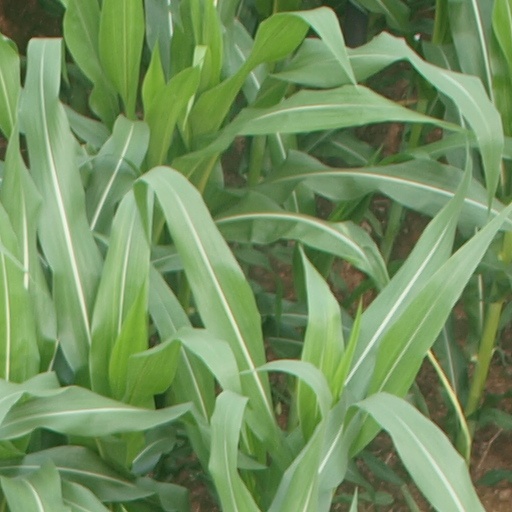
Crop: maize; corn